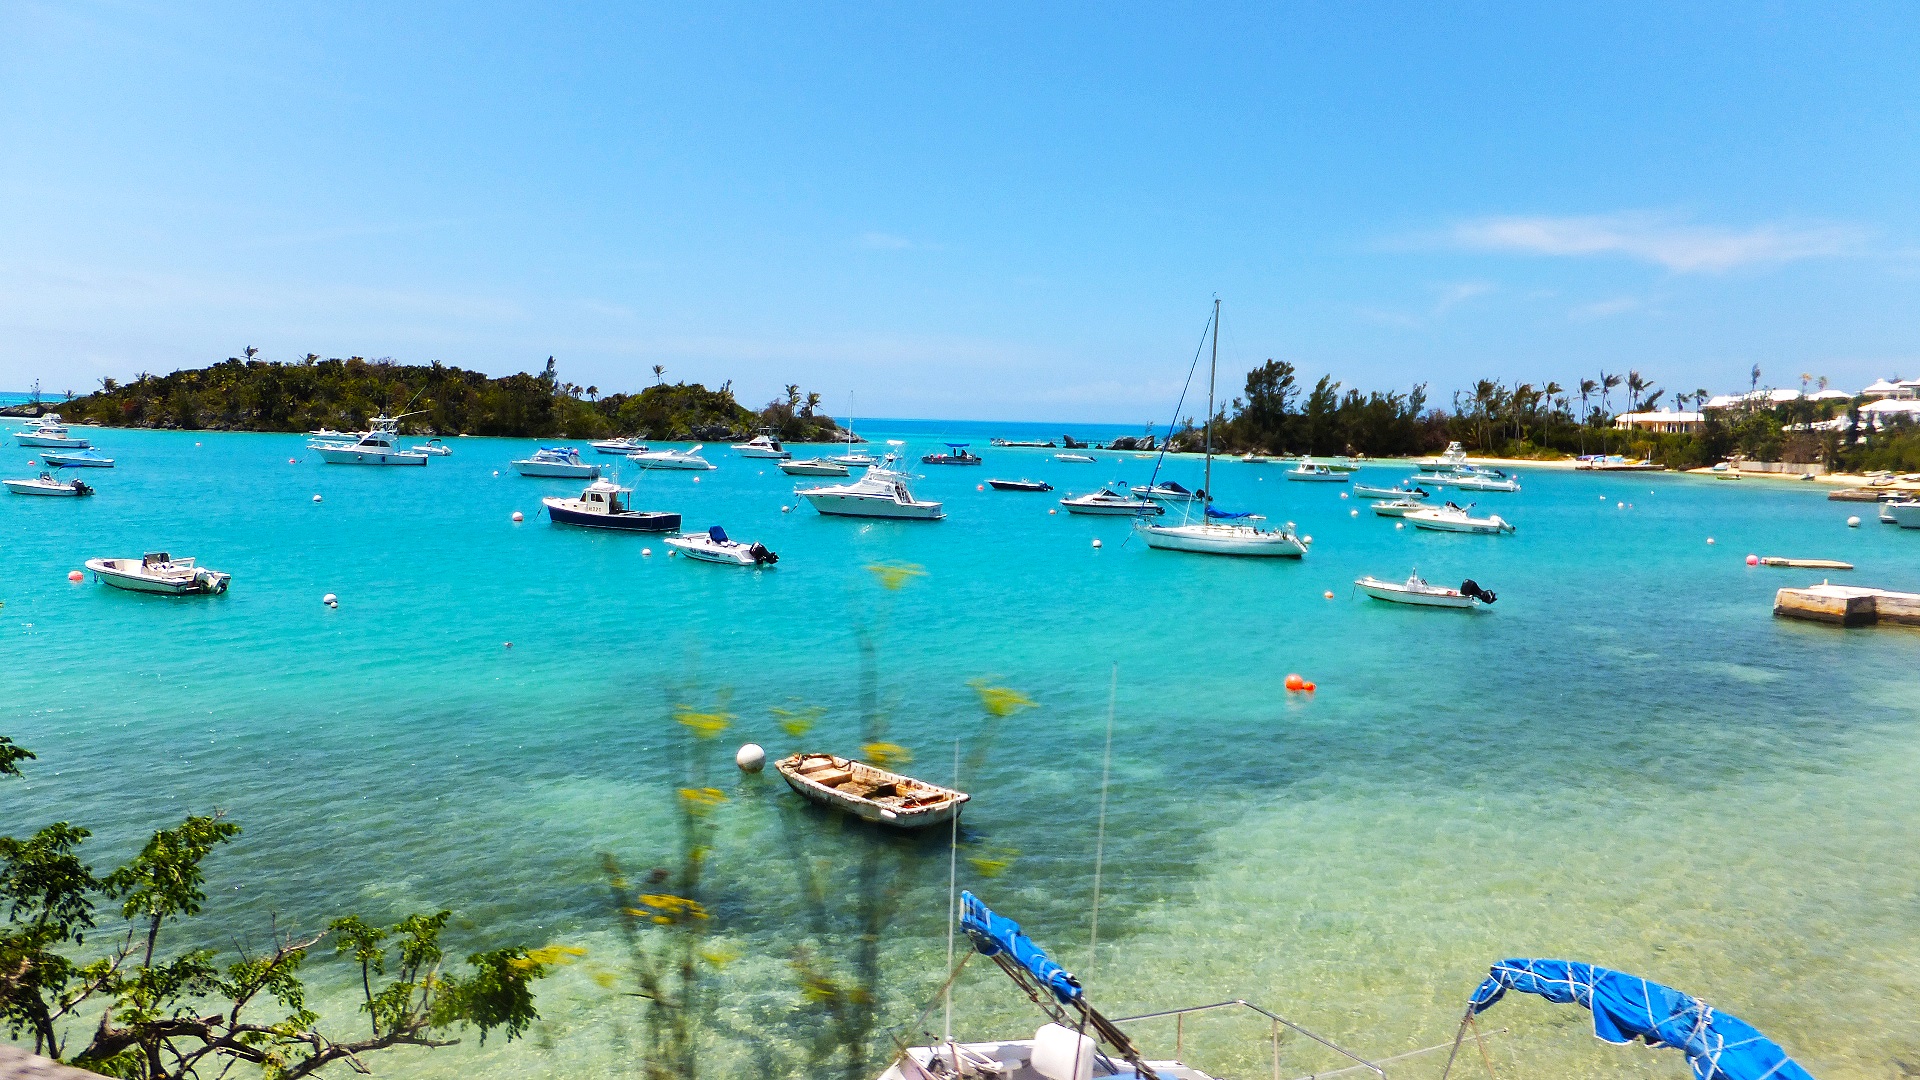
beach, sea, coast, vacation, cove, vehicle, lagoon, bay, island, marina, archipelago, caribbean, cape, islet